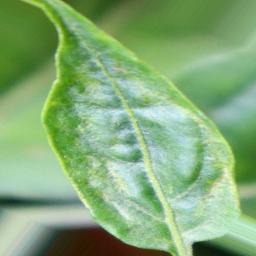
Label: mites_and_trips